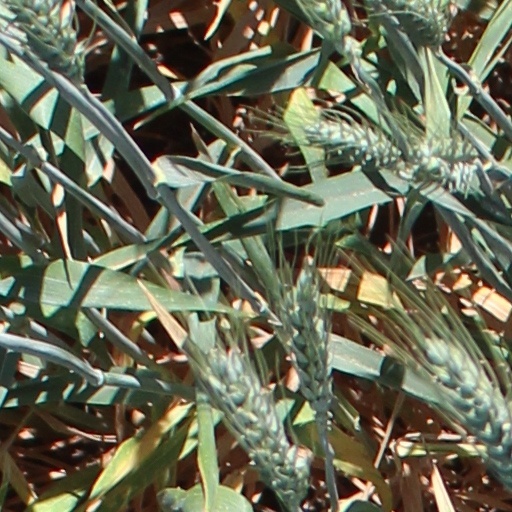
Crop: wheat